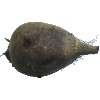
Label: Beetroot 1